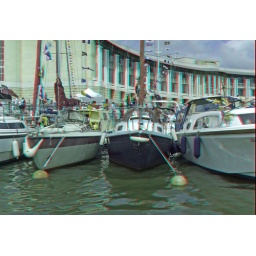
Bristol Harbour Festival in anaglyph 3D stereo red cyan glasses to view